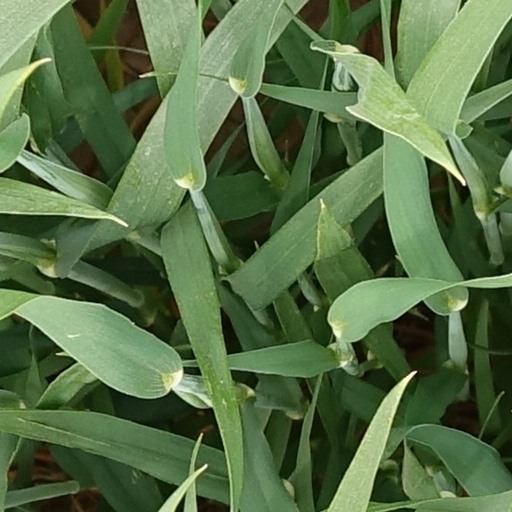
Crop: wheat